Chrysler Voyager

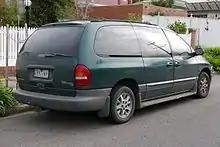
Chrysler Voyager LE (Australia)

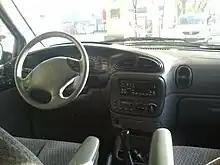
Interior

The 1996–1999 models in Mexico are rebadged Dodge Caravans, although the Caravan was sold alongside the Voyager. For 2000, the Chrysler Voyager was identical to the Plymouth Voyager except that the 3.8 L V6 was not available. Base models of the Voyager were offered in most states with either a 2.4 L four-cylinder or a 3.0 L Mitsubishi V6 engine, except in California and several northeastern states, where the Mitsubishi V6 didn't meet emissions standards. In those locales, the 3.3 L engine was offered instead.